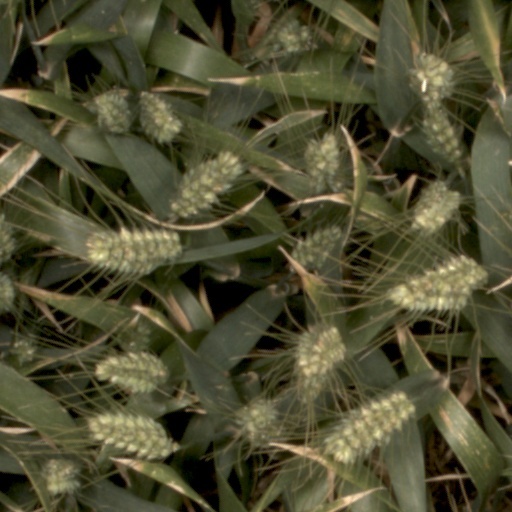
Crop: wheat